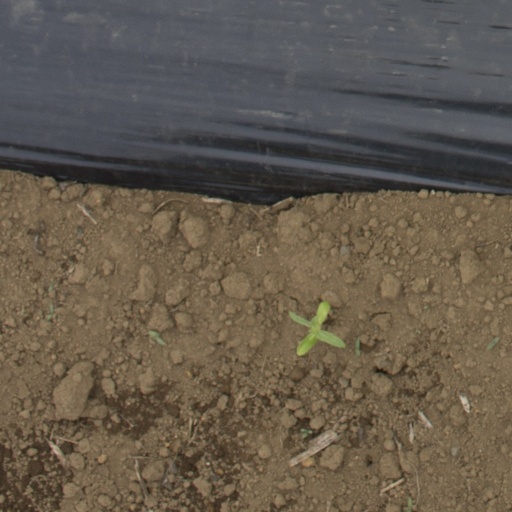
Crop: Jerusalem artichoke